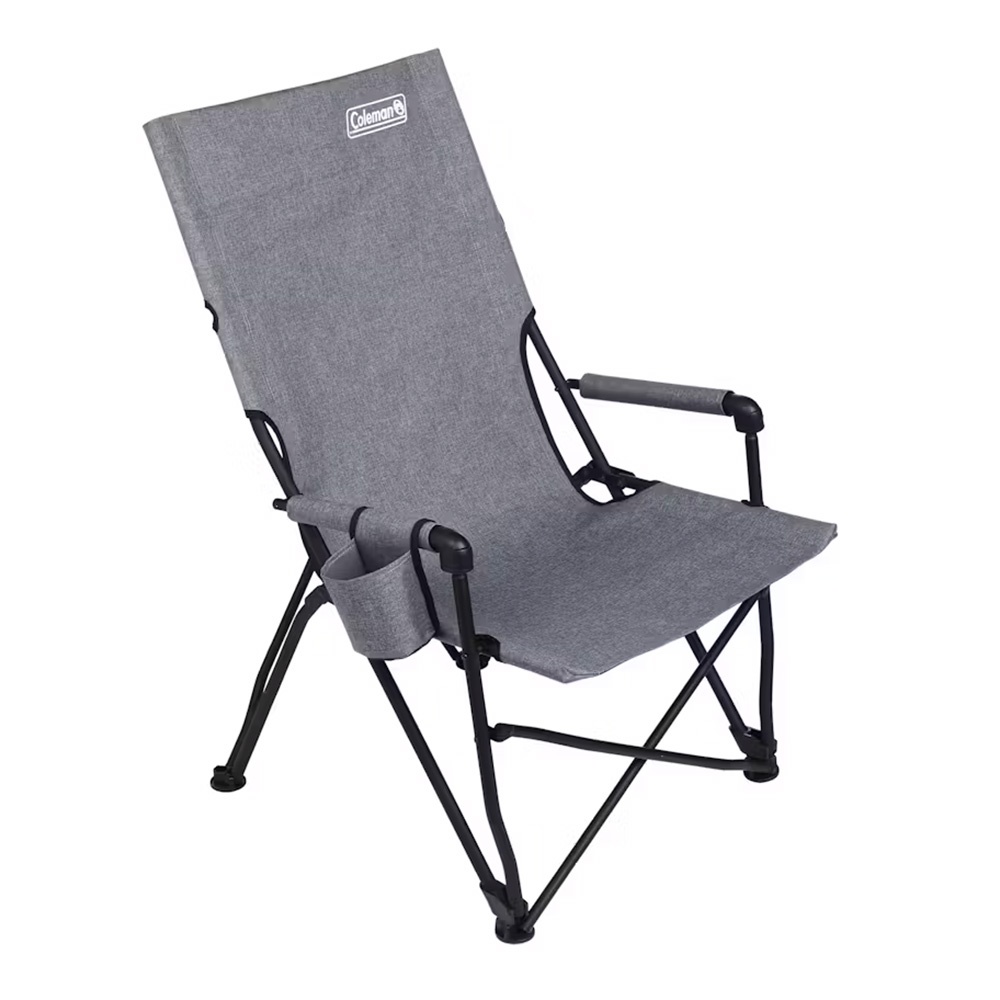
Coleman Forester Series Sling Chair - Grey [2149985]
Forester Series Sling Chair - Grey Sit outside for hours with the Coleman® Forester Series Sling Chair. Designed with a more streamlined look than classic outdoor furniture, it's versatile enough to use in the backyard or at the campsite. The strong steel frame supports up to 250 lbs. and the seat is made of durable polyester that lasts season after season. An oversized cupholder fits your favorite Coleman tumbler so your drinks stay hot or cold while you swap stories by the campfire or relax on the back patio. Includes a convenient carry bag for easy storage. Features: Designed with a more streamlined look than classic outdoor furniture Versatile design for the backyard and campground Strong steel frame supports up to 250 lbs Durable polyester seat material Oversized cupholder fits your favorite Coleman® tumbler A carry bag is included for easy storage Dimensions: 18L x 21.3W x 17H in Specifications: Color: Grey Weight (lbs): 12.850 Exterior Height (inches): 47.000 Exterior Length (inches): 7.000 Exterior Width (inches): 6.750 Carry Bag/Case Included: Yes Heated: No Integrated Cooler: No Furniture Seat Height: 16.3 Folded Dimensions: 47.0 x 7.0 x 6.8 Armrests: Yes Integrated Storage: Yes Adjustable Seat: Yes Furniture Cup Holder: Yes Side Table: No
Brand: Coleman
Category: Furniture > Outdoor Furniture > Outdoor Seating > Outdoor Chairs > Sling Chairs